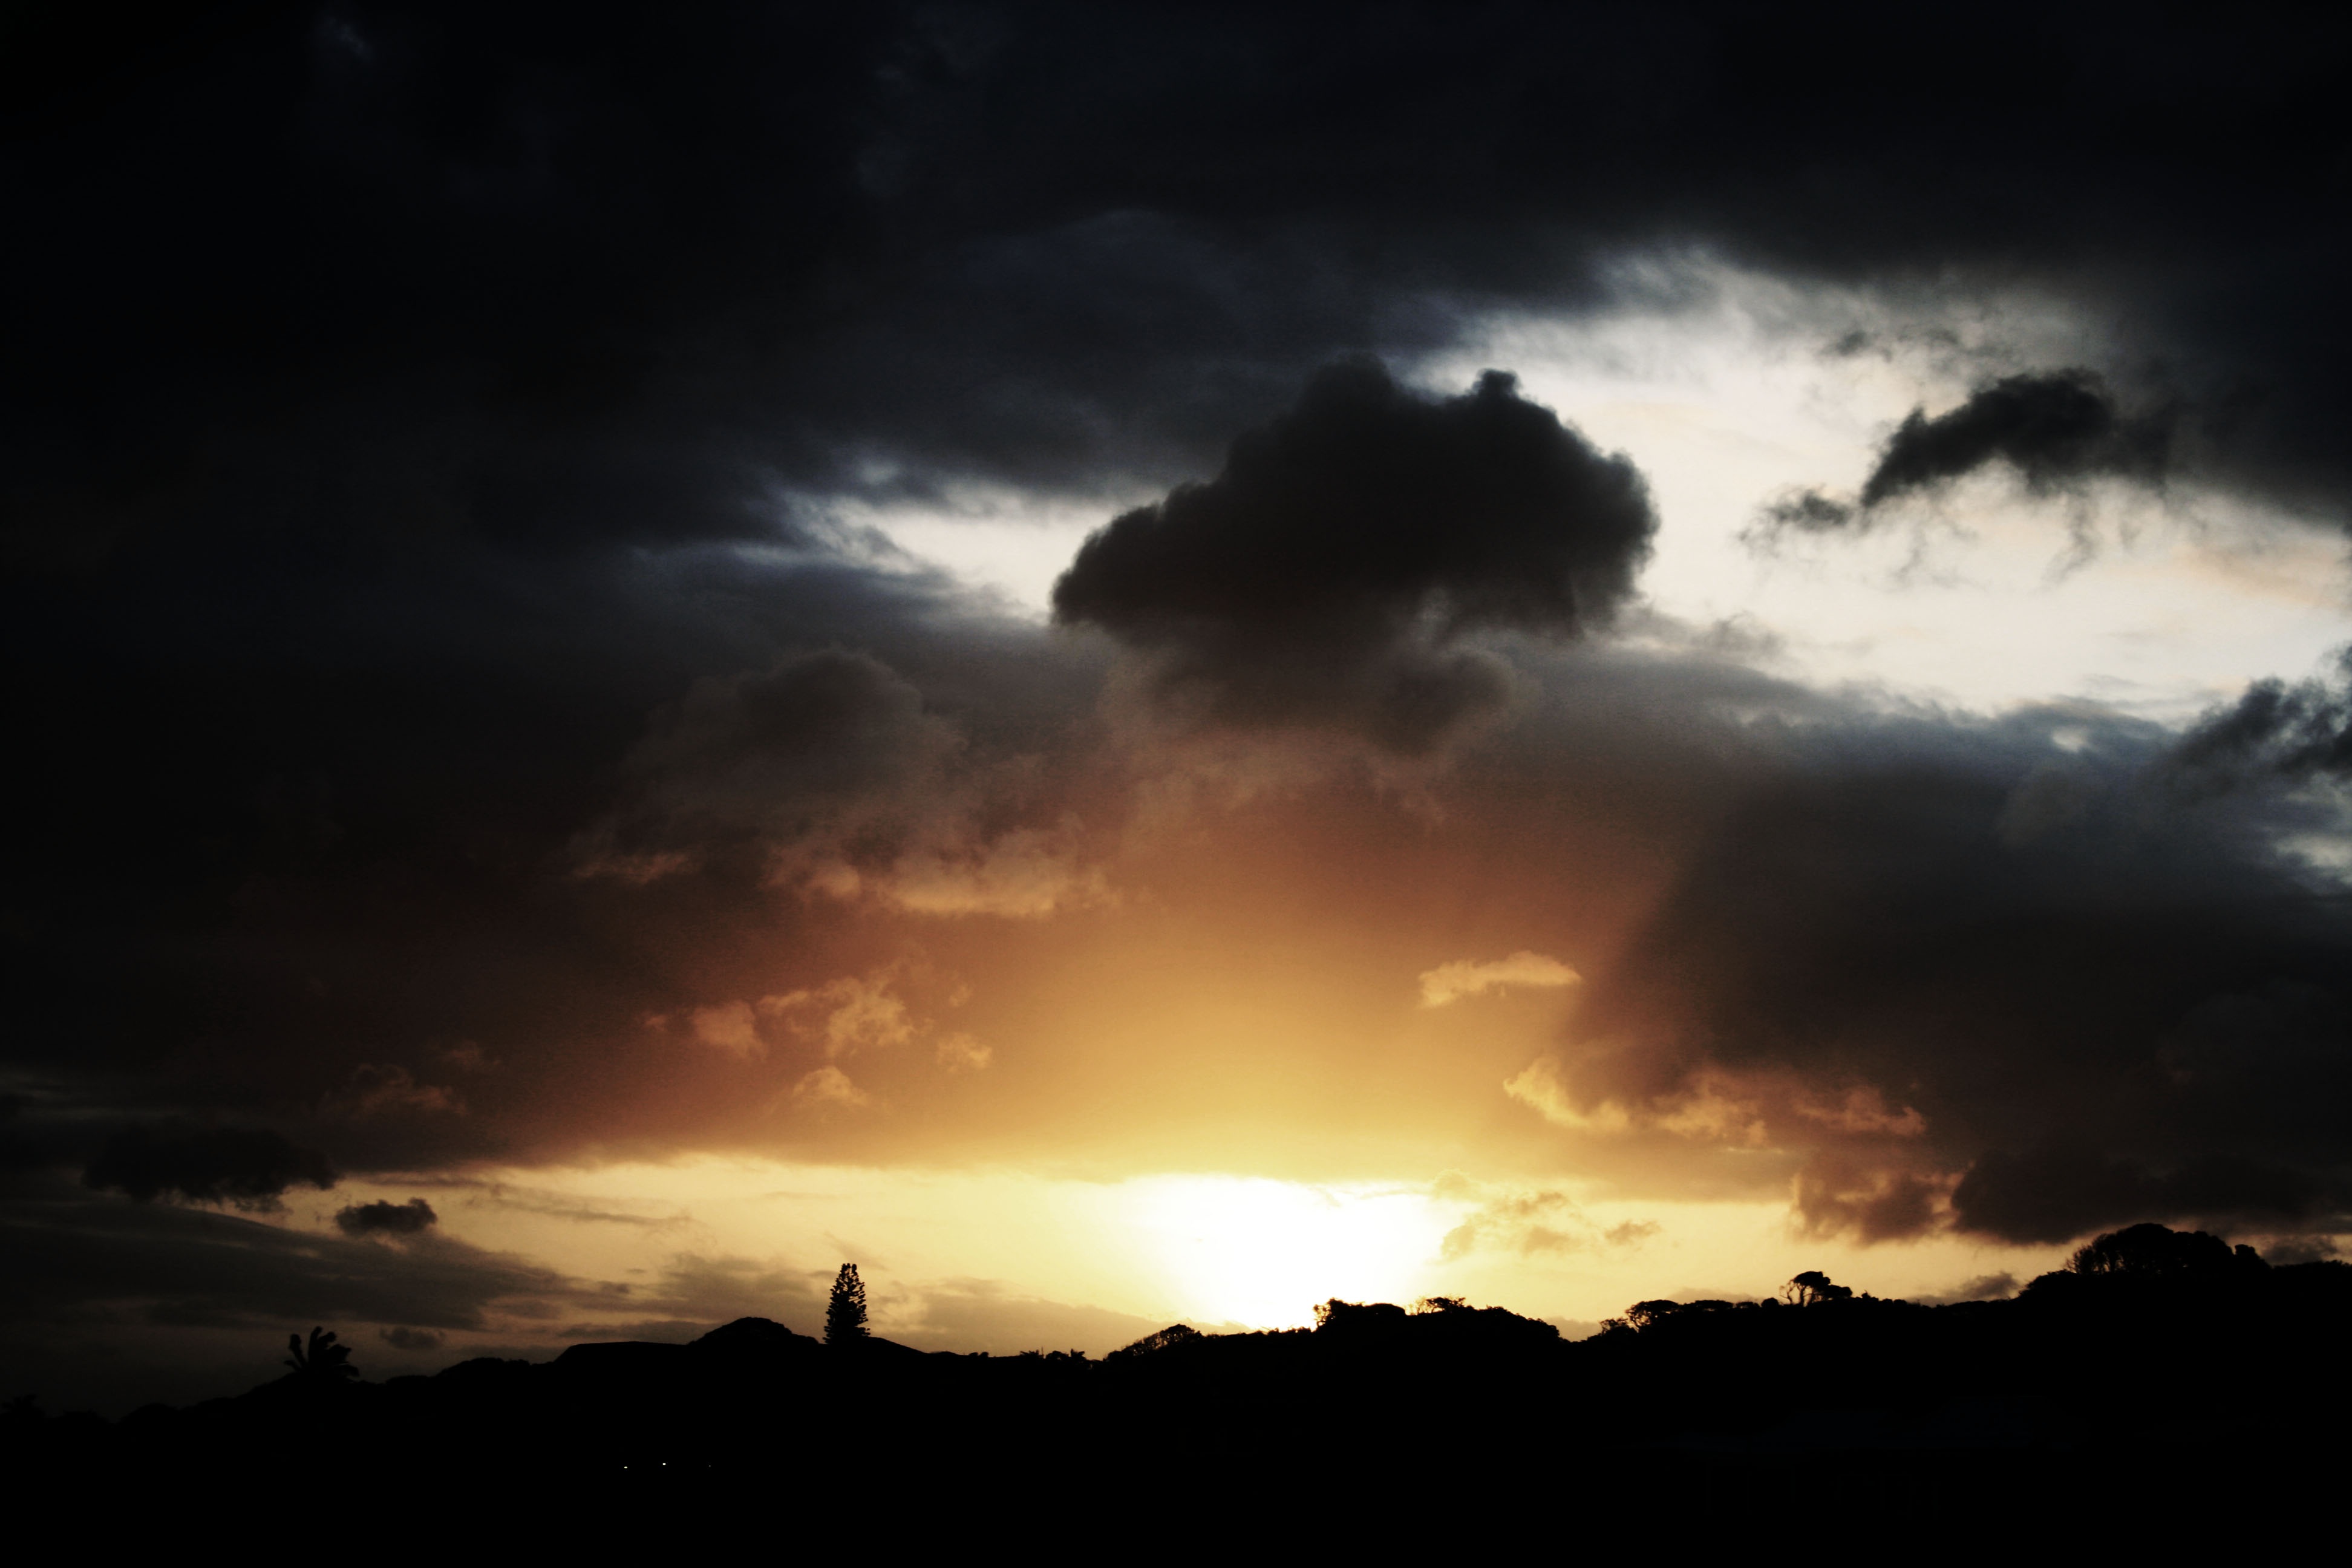
sea, horizon, cloud, sky, sunrise, sunset, sunlight, morning, dawn, atmosphere, dark, dusk, evening, weather, storm, glow, darkness, black, clouds, gold, bright, dramatic, afterglow, meteorological phenomenon, atmospheric phenomenon, red sky at morning